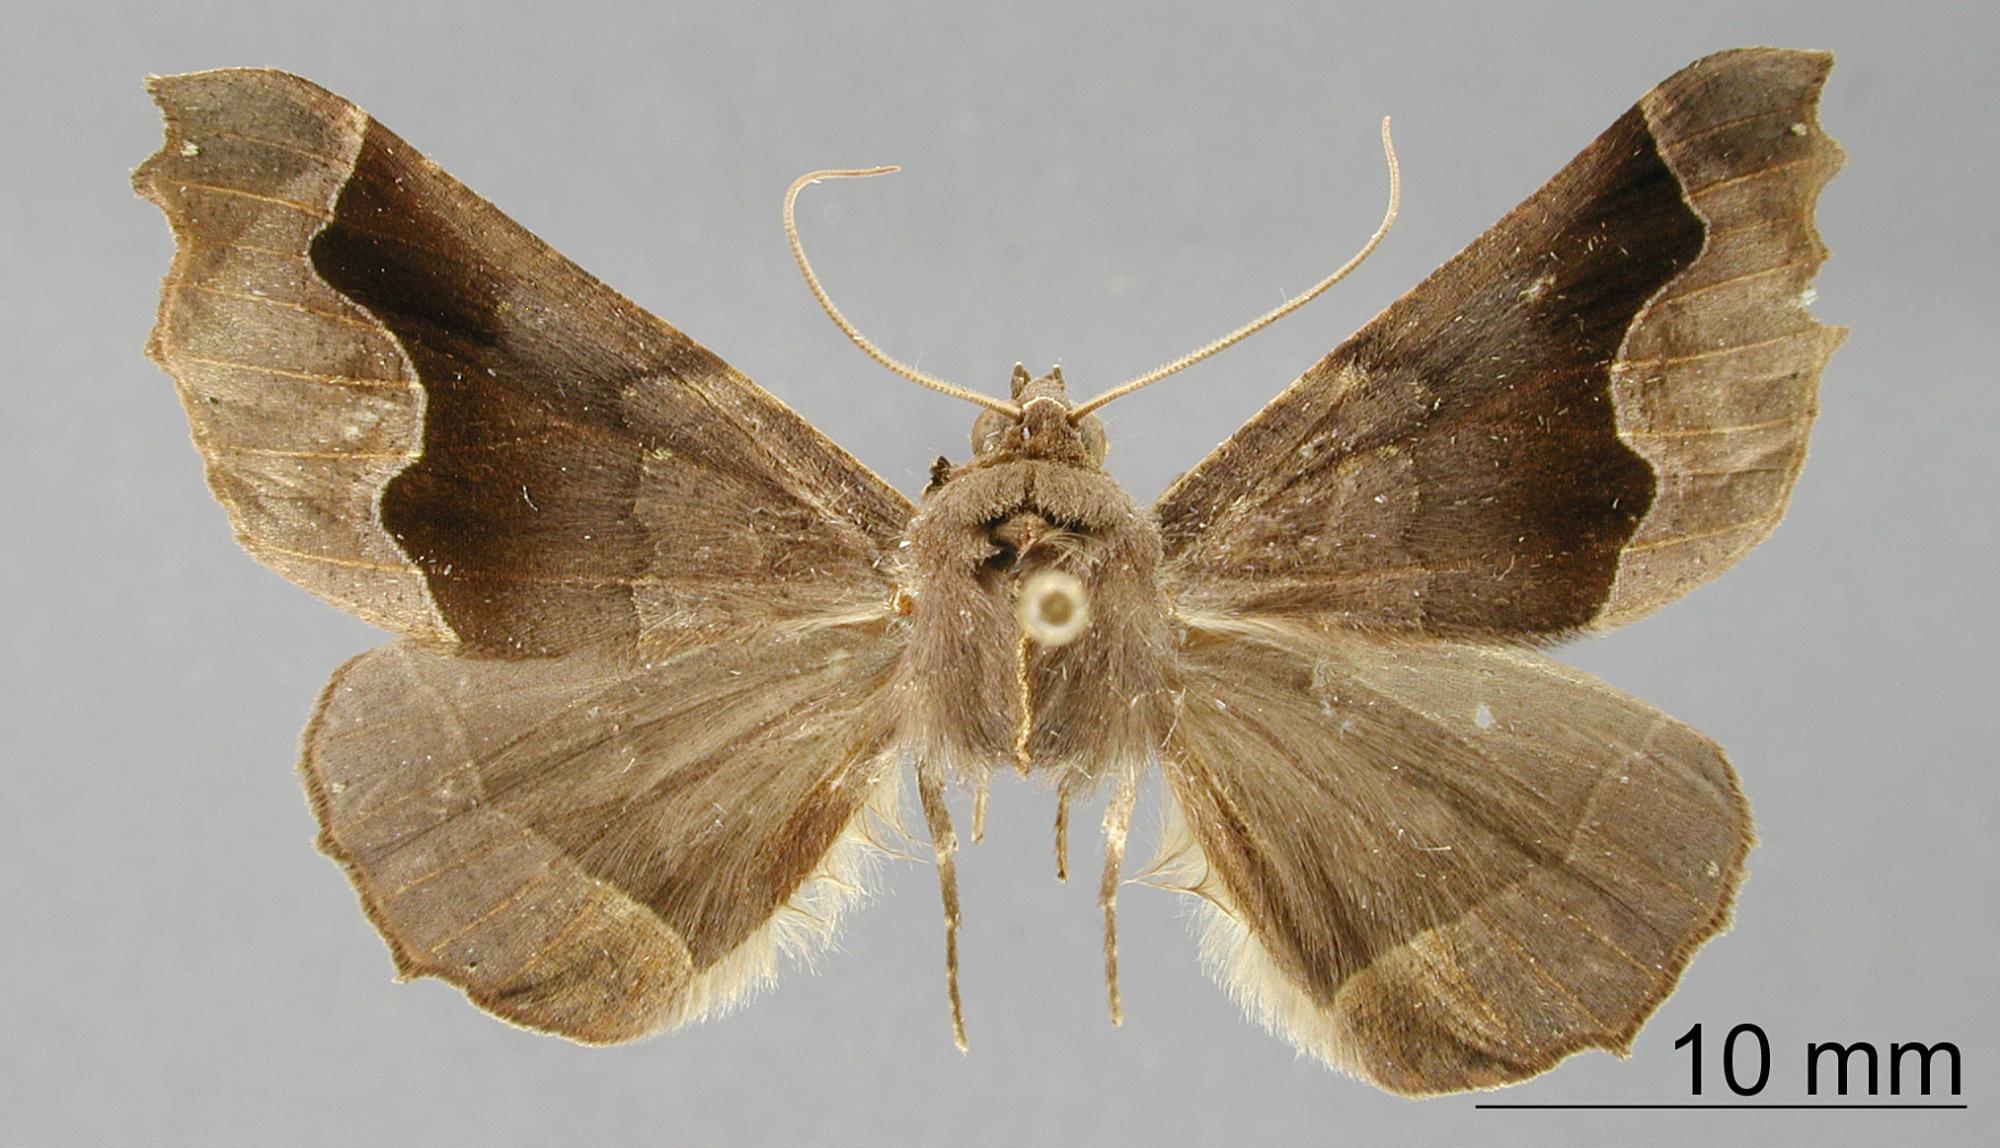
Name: Pero muza
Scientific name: Pero muza Poole, 1987
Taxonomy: Animalia, Arthropoda, Insecta, Lepidoptera, Geometridae, Ennominae
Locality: Rancho Grande, Aragua, Venezuela, Venezuela